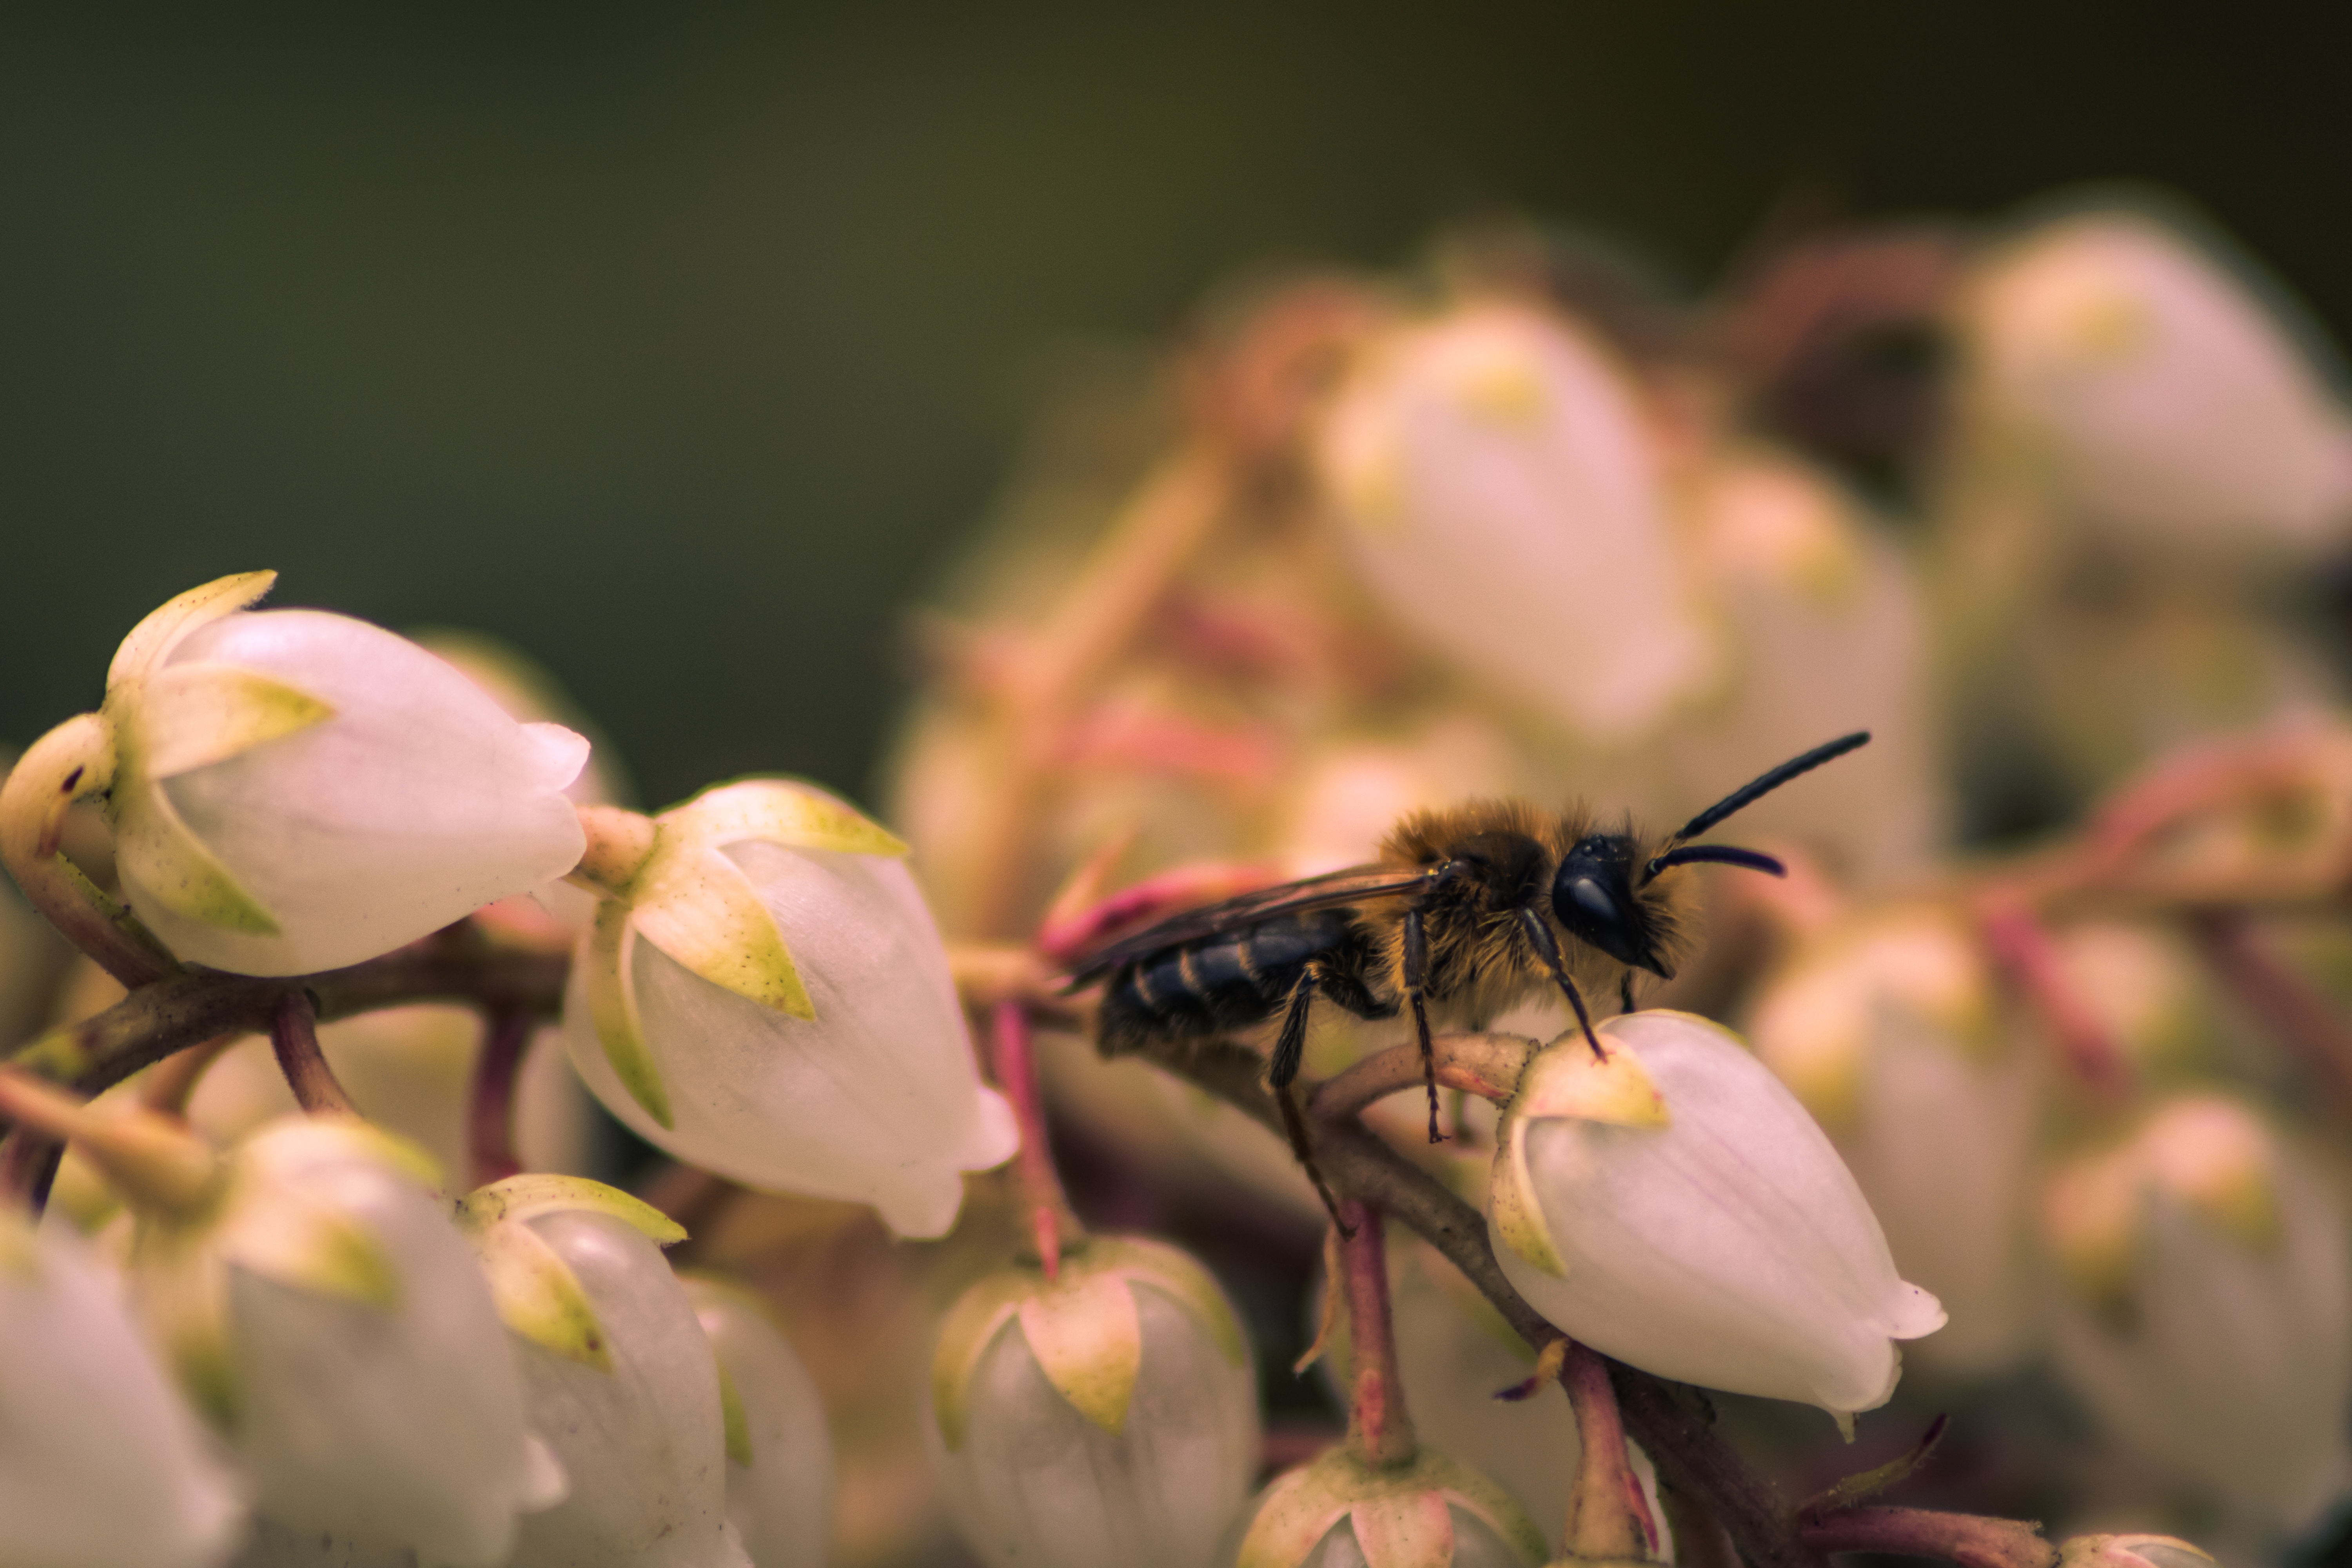
nature, blossom, wing, plant, white, photography, flower, petal, animal, fly, pollen, red, insect, macro, small, bug, botany, close, flora, fauna, invertebrate, wildflower, close up, legs, eye, bee, creepy, pest, nectar, macro photography, honey bee, balusters, membrane winged insect, dipterous